Alexander Tietze

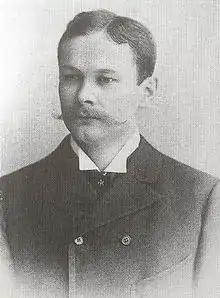
Alexander Tietze.

Alexander Tietze (6 February 1864 – 19 March 1927) was a German surgeon born in Liebenau. Tietze syndrome is named after him.